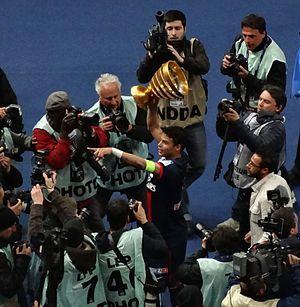
La Coupe de la Ligue de football 2013-2014 est la 20ᵉ édition de la Coupe de la Ligue de football française, organisée par la LFP.
La saison 2013-2014 du Paris Saint-Germain est la 44ᵉ saison de son histoire et la 40ᵉ consécutive du club de la capitale en première division.